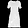
Label: Dress